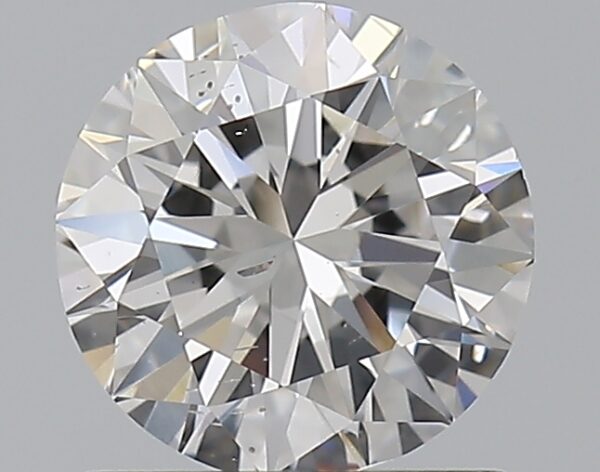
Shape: round
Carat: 0.9
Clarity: SI1
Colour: E
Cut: VG
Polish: VG
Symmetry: VG
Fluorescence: N
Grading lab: GIA
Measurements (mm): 6.08 x 6.16 x 3.82